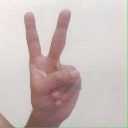
अक्षर: क